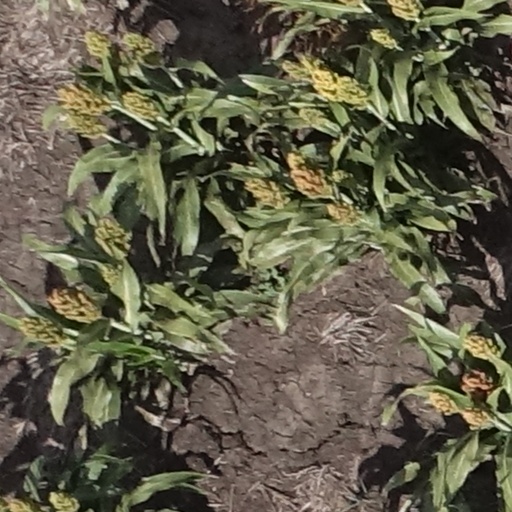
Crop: sorghum